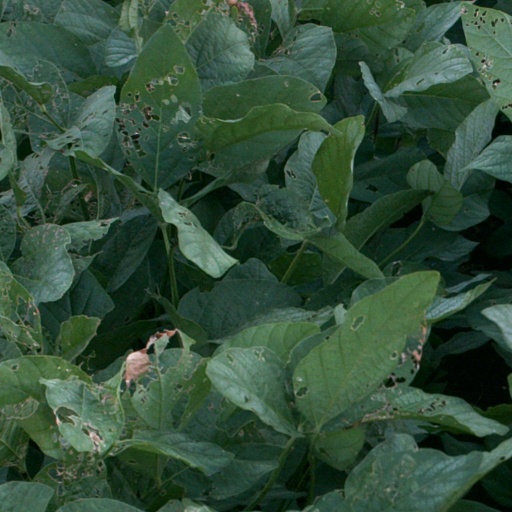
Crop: soybean